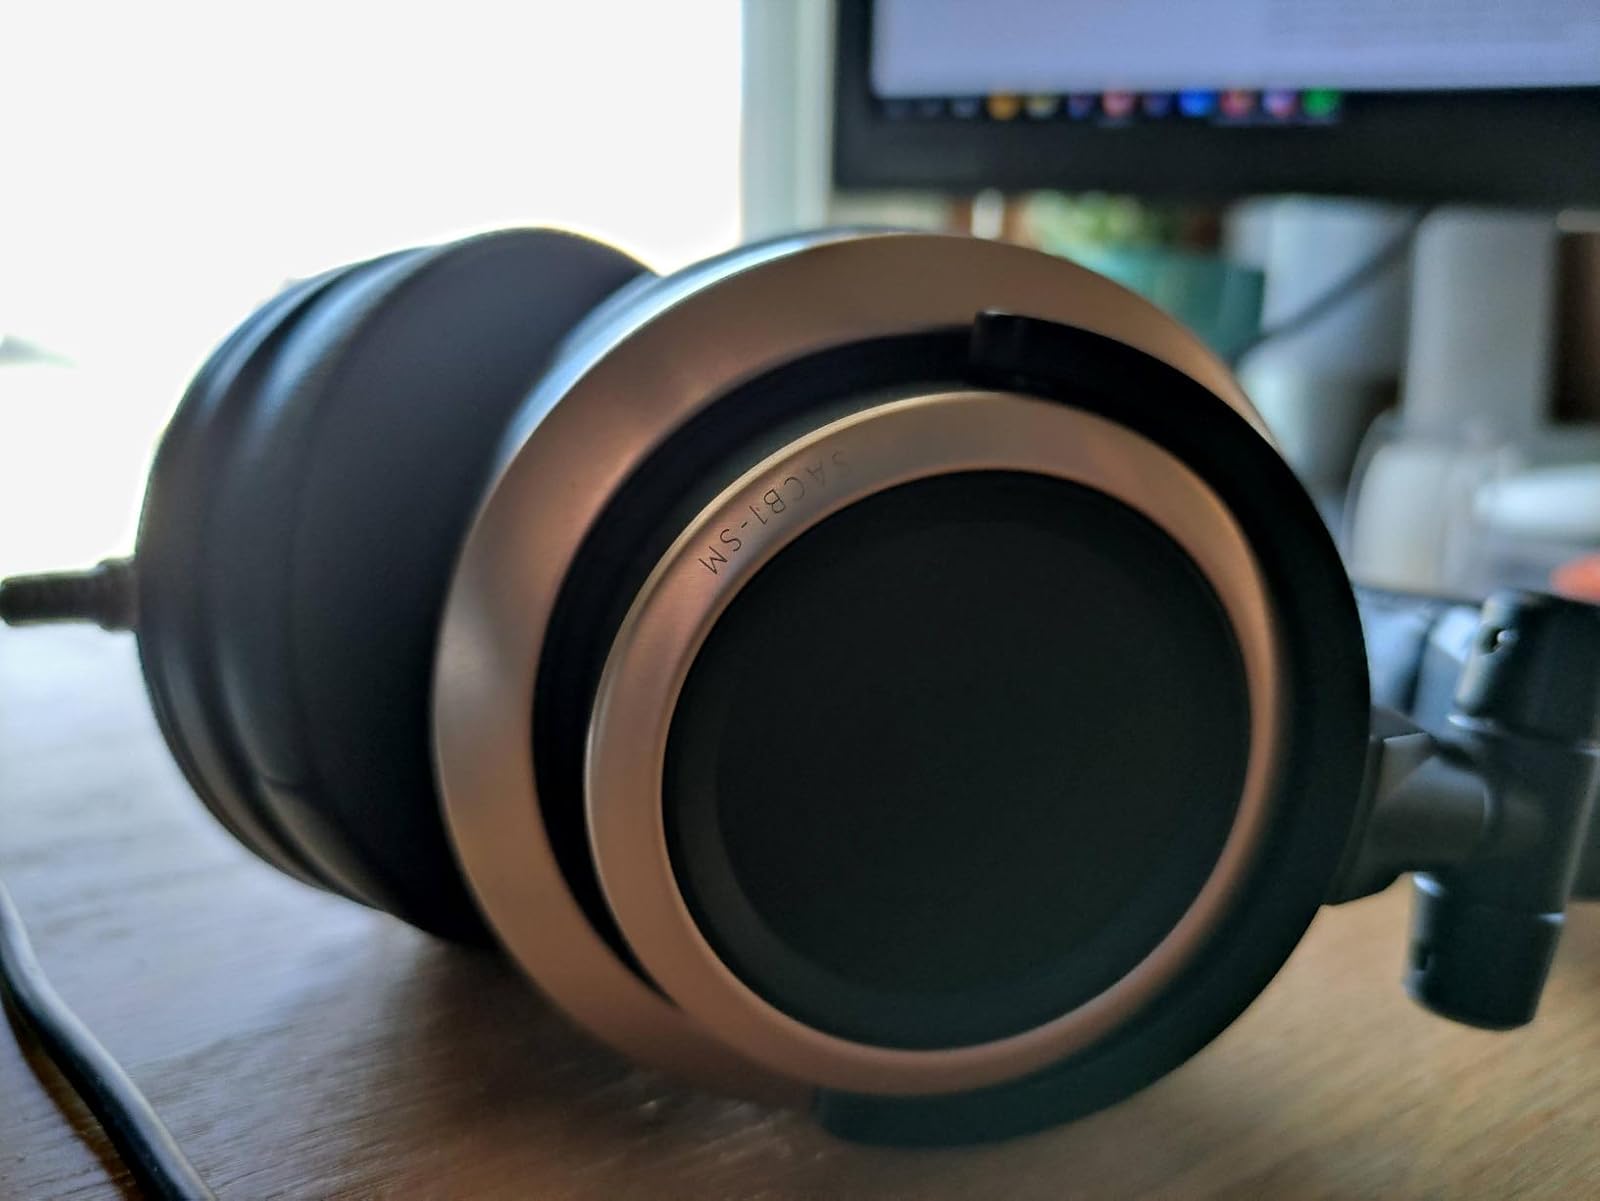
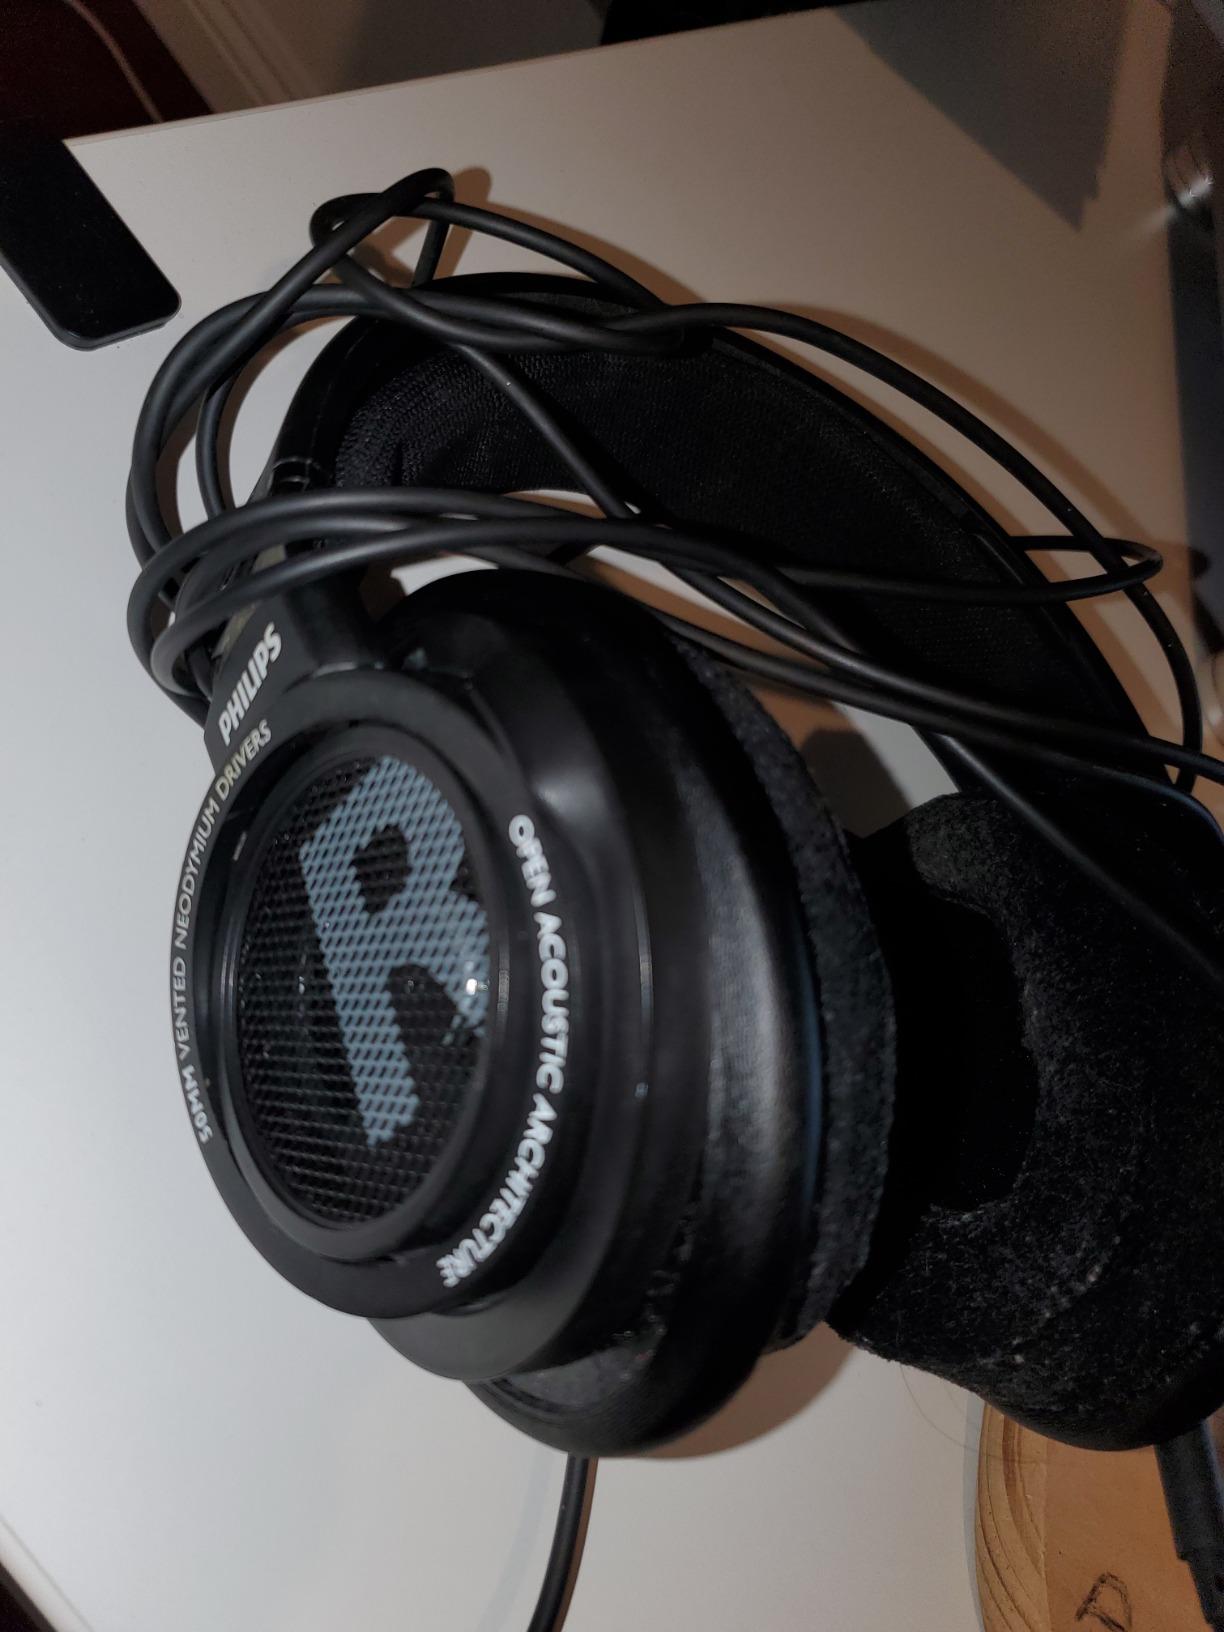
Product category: headphones
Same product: no